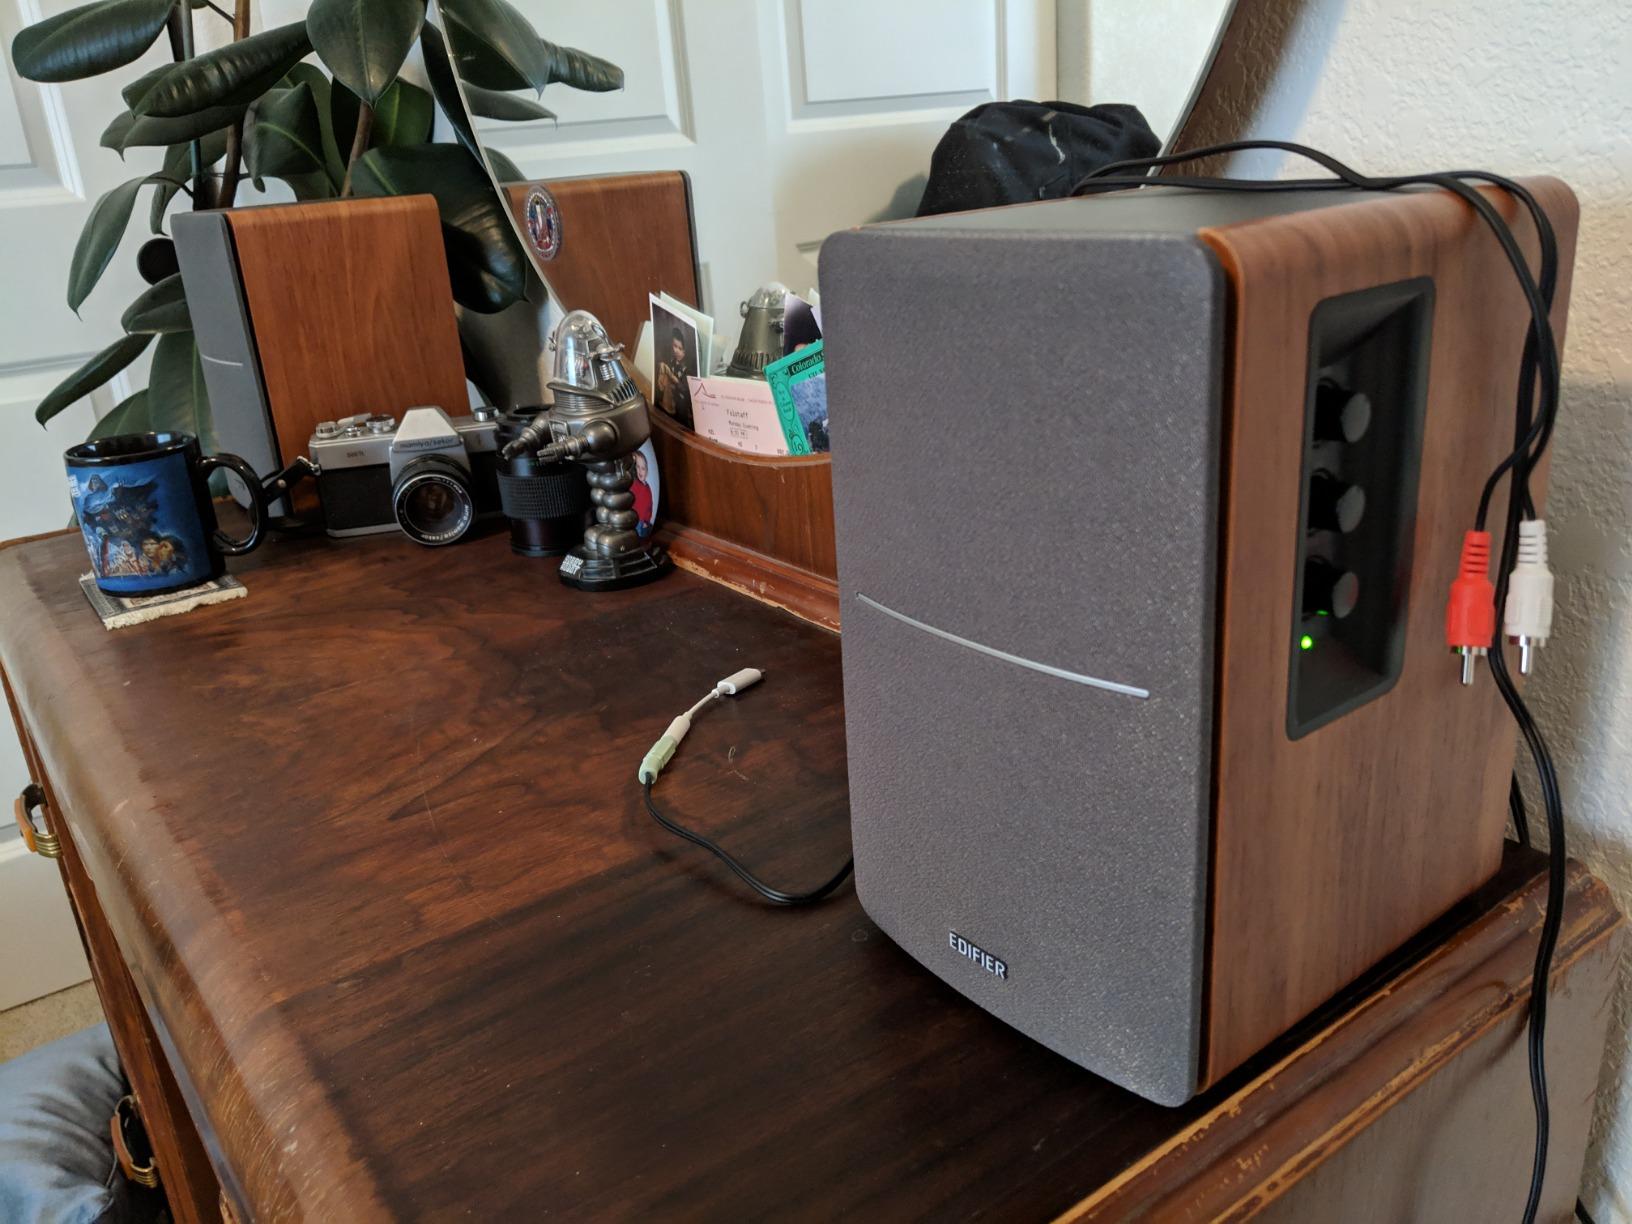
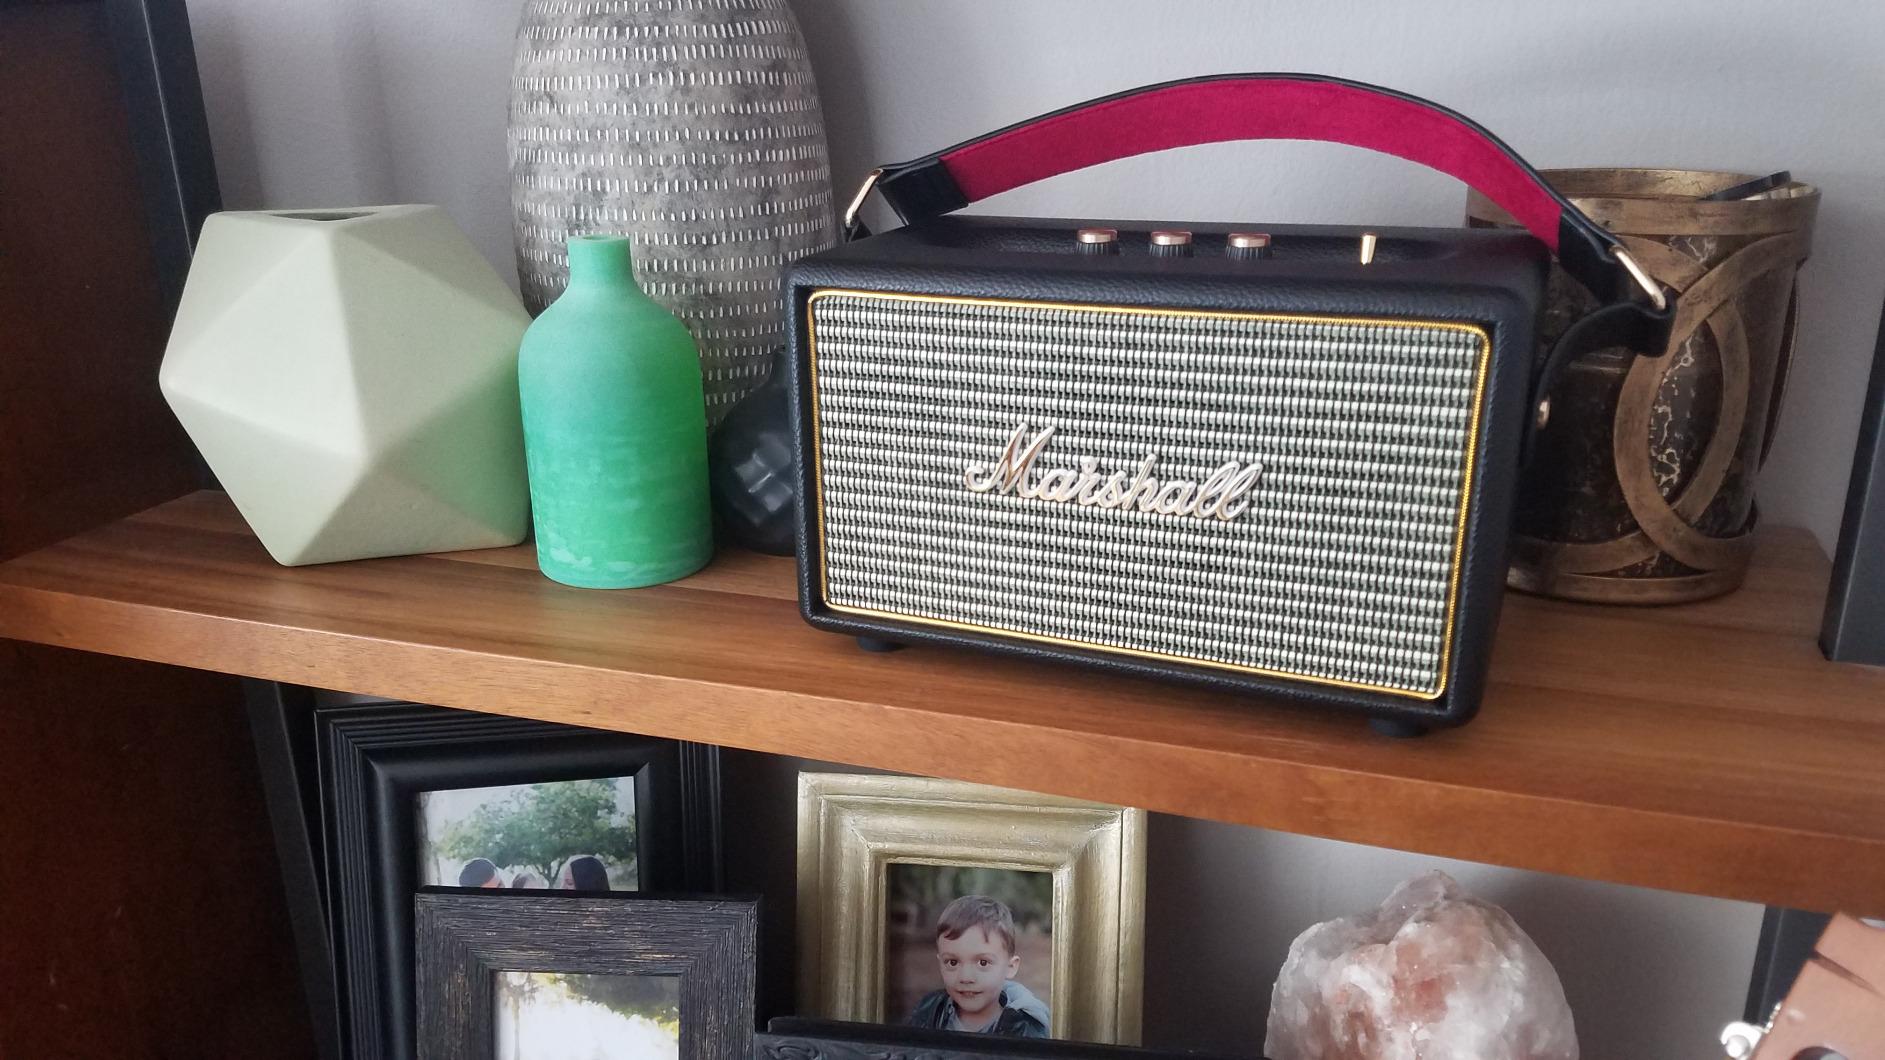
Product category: speaker
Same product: no